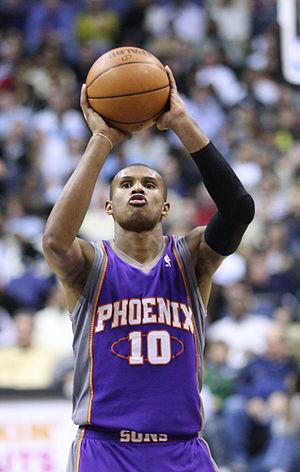
Leandro Barbosa est un joueur brésilien de basket-ball, qui joue en position d'arrière.